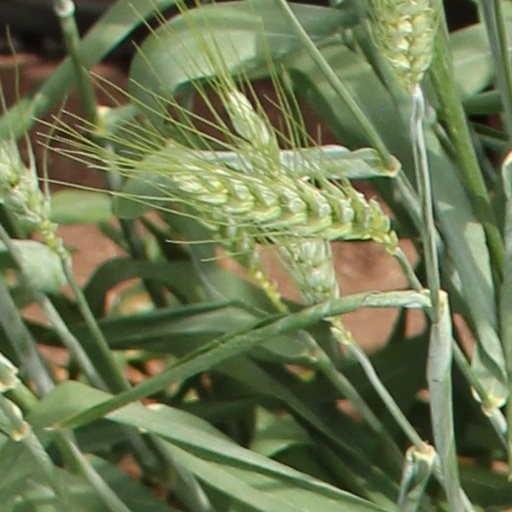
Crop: wheat